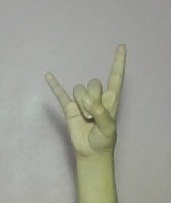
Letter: la